HNoMS Draug (1908)

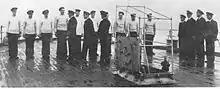
The crew of MTB 56 lined up on board "Draug"

During the critical autumn of 1940, when a German invasion of Britain seemed inevitable, the antiquated destroyer was deployed as a "Guard Destroyer" to Lowestoft from 6 August to 27 October 1940 (Pennant No. H.28). In this role, she relatively often used her newly installed anti-aircraft weapons during air raids. "Draug" was repeatedly the direct target of German bombers during this time, but escaped damage.